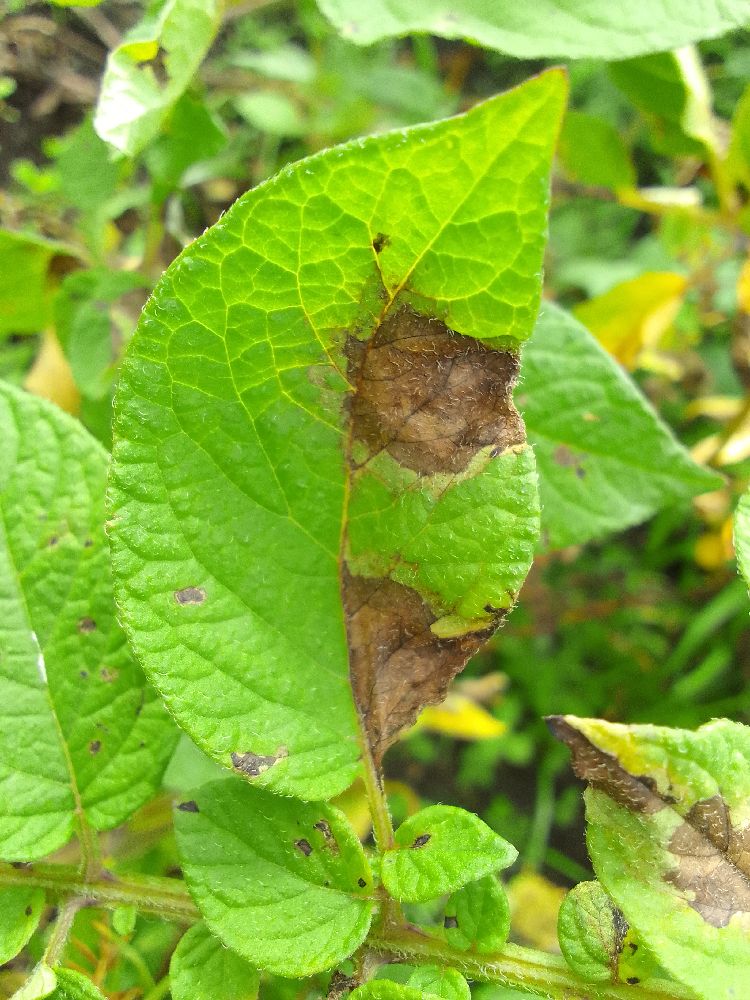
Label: Late blight